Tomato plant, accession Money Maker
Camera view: horizontal (90 deg, fisheye); turntable rotation: 30 degrees
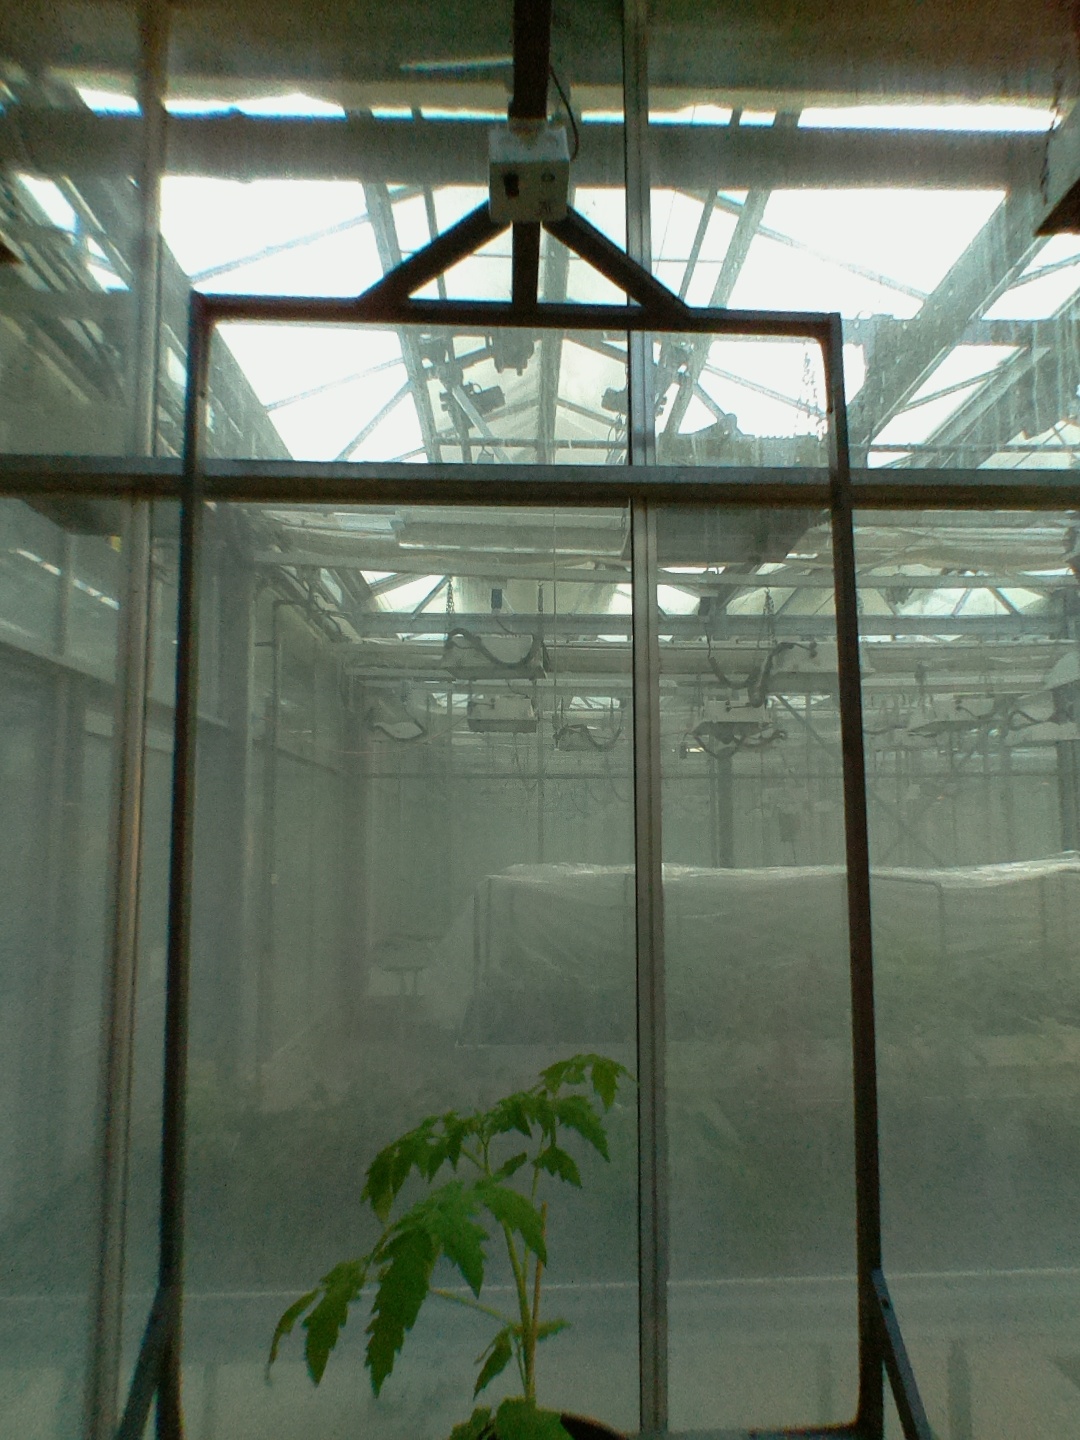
BBCH growth stage 13: 6 of true leaves visible